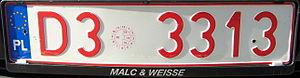
Une plaque d'immatriculation polonaise est un dispositif permettant l'identification d'un véhicule du parc automobile polonais. Par exemple, au début de la plaque, KRA ou KR signifie que le véhicule portant la plaque est achetée à Cracovie, dans la Voïvodie de Petite Pologne.